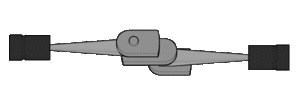
Un flat-twin est un moteur à combustion interne dans lequel les deux pistons se déplacent dans un même plan, généralement horizontal. Les cylindres, au nombre de deux, sont disposés de part et d'autre du vilebrequin.